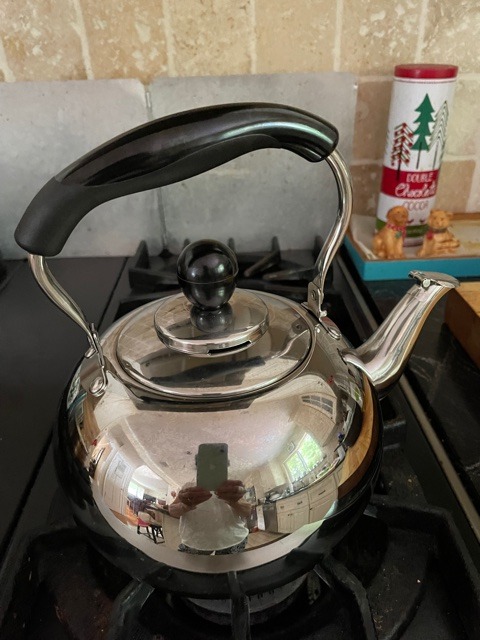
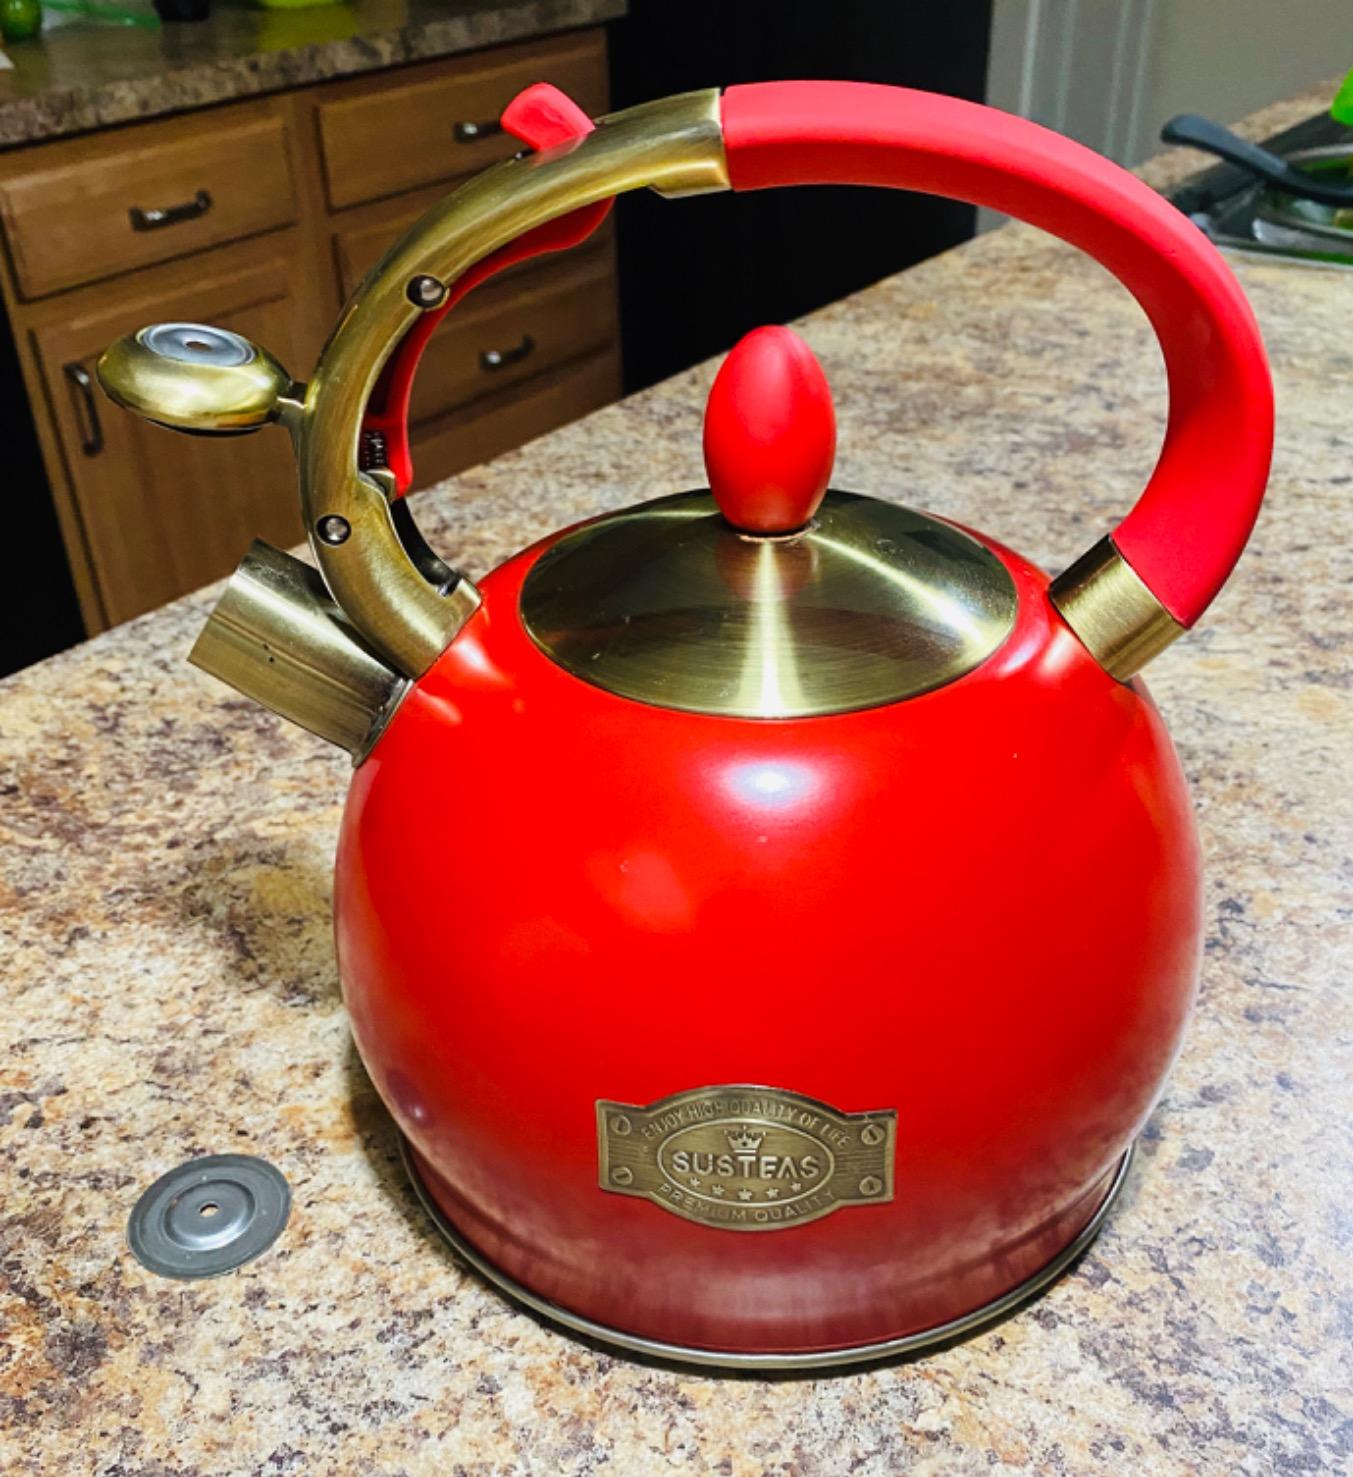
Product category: items_kettle
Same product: no